LGBTQ rights in Northern Ireland

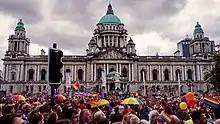
Participants at Belfast City Hall during Belfast Pride 2018

Data from the Northern Ireland Life and Times survey between 1989 and 2012 indicated that public acceptance of homosexuality in Northern Ireland had increased markedly, with those believing that same-sex relations are "always wrong" falling from 76% to 28% over that time. Support for same-sex marriage had also increased, rising from 35% in 2005 to 58% in 2012. In the 2013 survey, support for same-sex marriage was recorded as 59%. Although support for equality was strongest among Catholics and irreligious respondents, the 2013 survey also found a plurality of Protestants (46% vs 42%) supported same-sex marriage. The 2013 survey findings also suggest that awareness of LGBT inequality had risen over time, with increasing support for teaching equality in schools and allowing same-sex marriage.